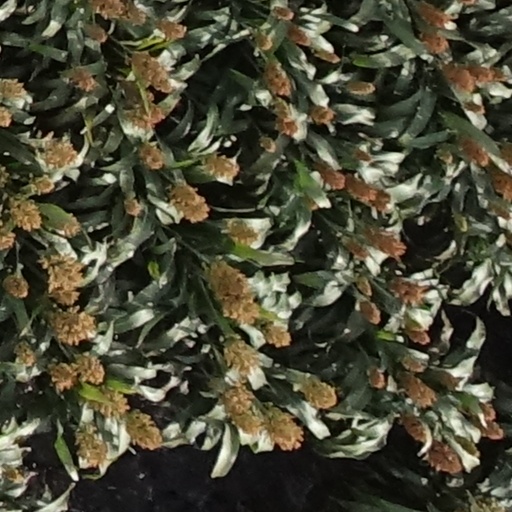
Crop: sorghum